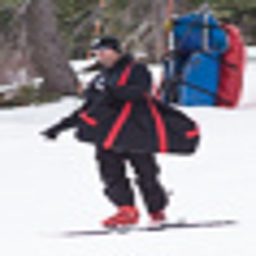
A man in black and read gear on a snowy hill.
a person wearing skis walking on a snow bank and holding a large black bag.
Blurry photograph of a skier carrying a large bag
A fuzzy picture of a man on skis
The person is trying to carry a large bag while walking.